Mohawk and Malone Railway

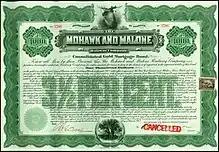

The Mohawk and Malone Railway was a railroad that ran from the New York Central Railroad's main line at Herkimer north to Malone, crossing the northern Adirondacks at Tupper Lake Junction, just north of Tupper Lake. The road's founder, Dr. William Seward Webb, was president of the Wagner Palace Car Company and a Vanderbilt in-law. He began by purchasing the narrow gauge Herkimer, Newport and Poland Railway, which ran from Herkimer to Poland, converting its trackage to , and straightening it to avoid multiple crossings of the West Canada Creek. He then had track built from Tupper Lake to Moira and thence to Malone. A separate company, the St. Lawrence and Adirondack Railway (also controlled by Webb), completed the line to Montreal, Quebec.